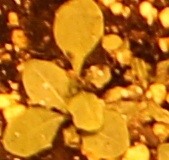
Label: Horseweed